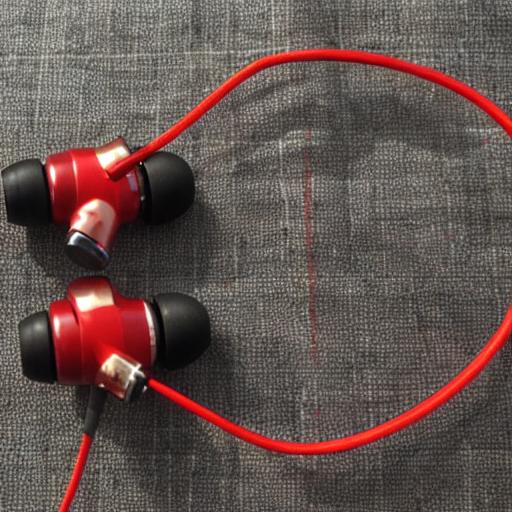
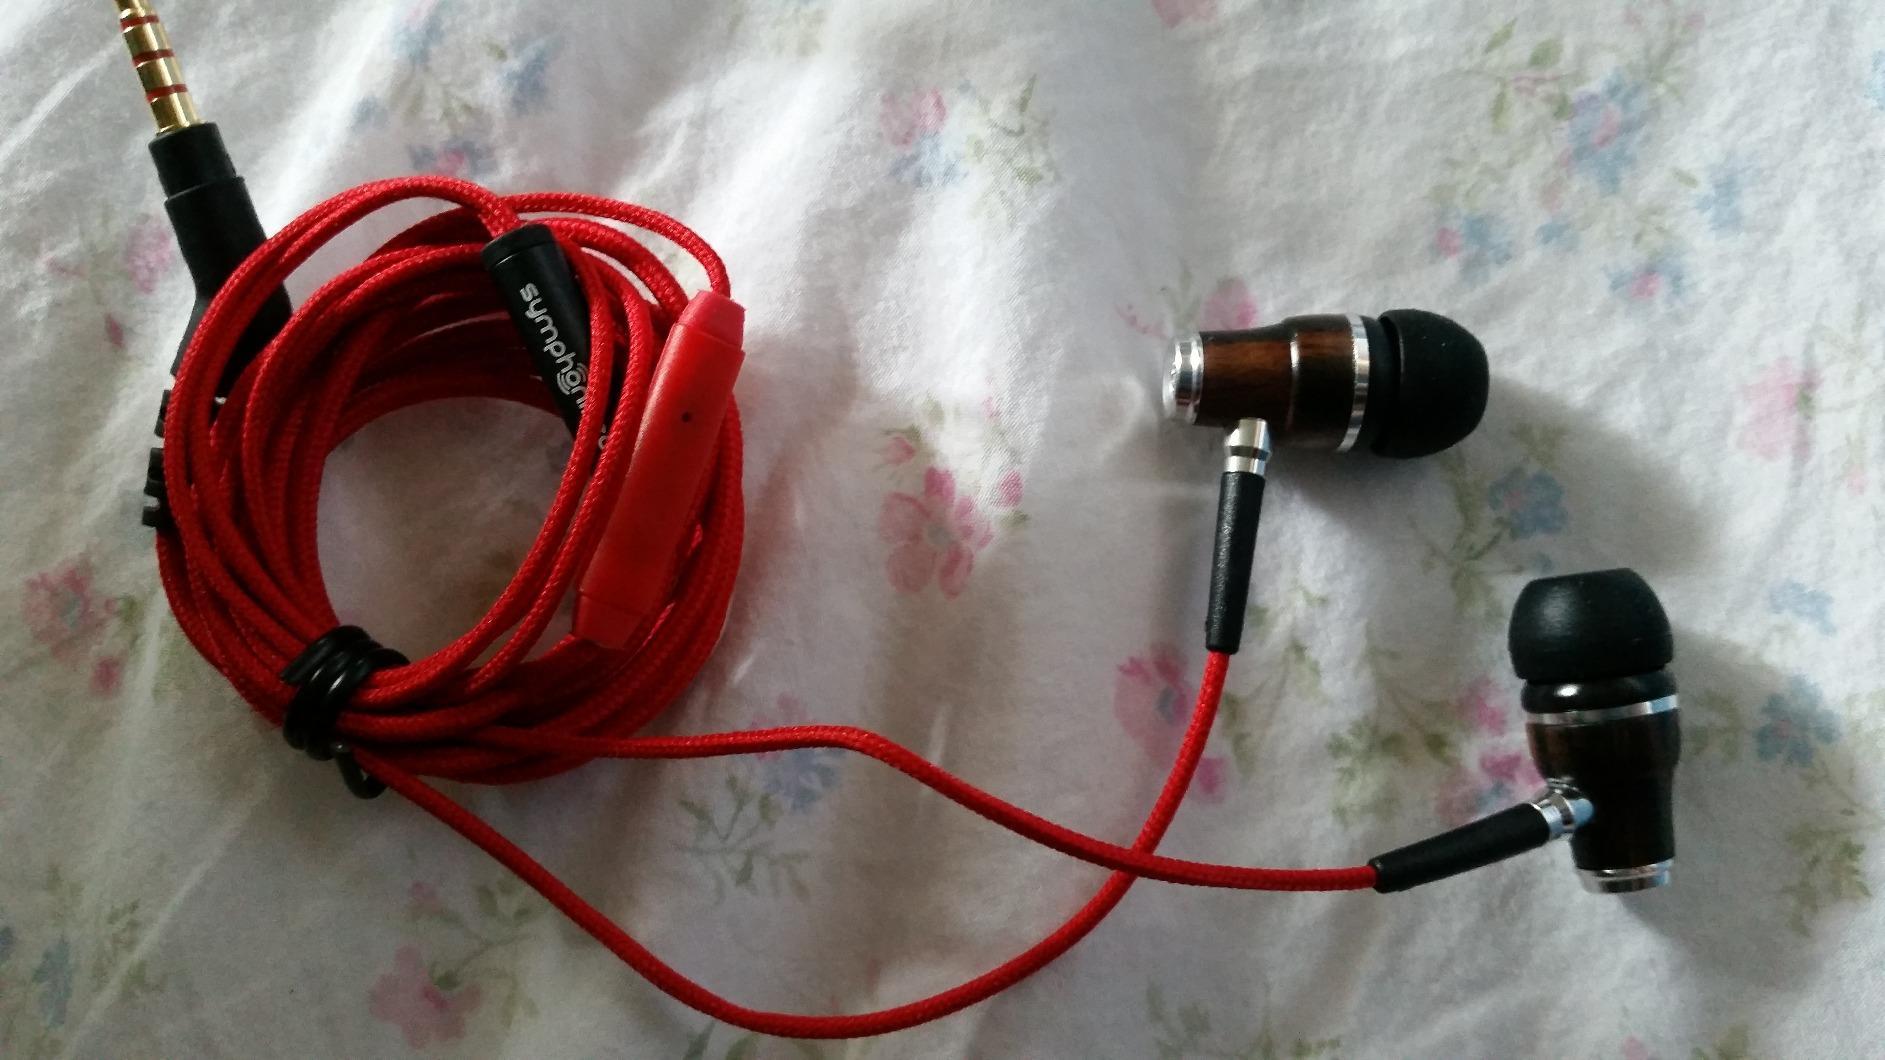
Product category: headphones
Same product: no